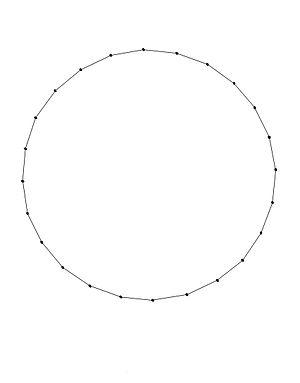
Polygone à 24 côtés